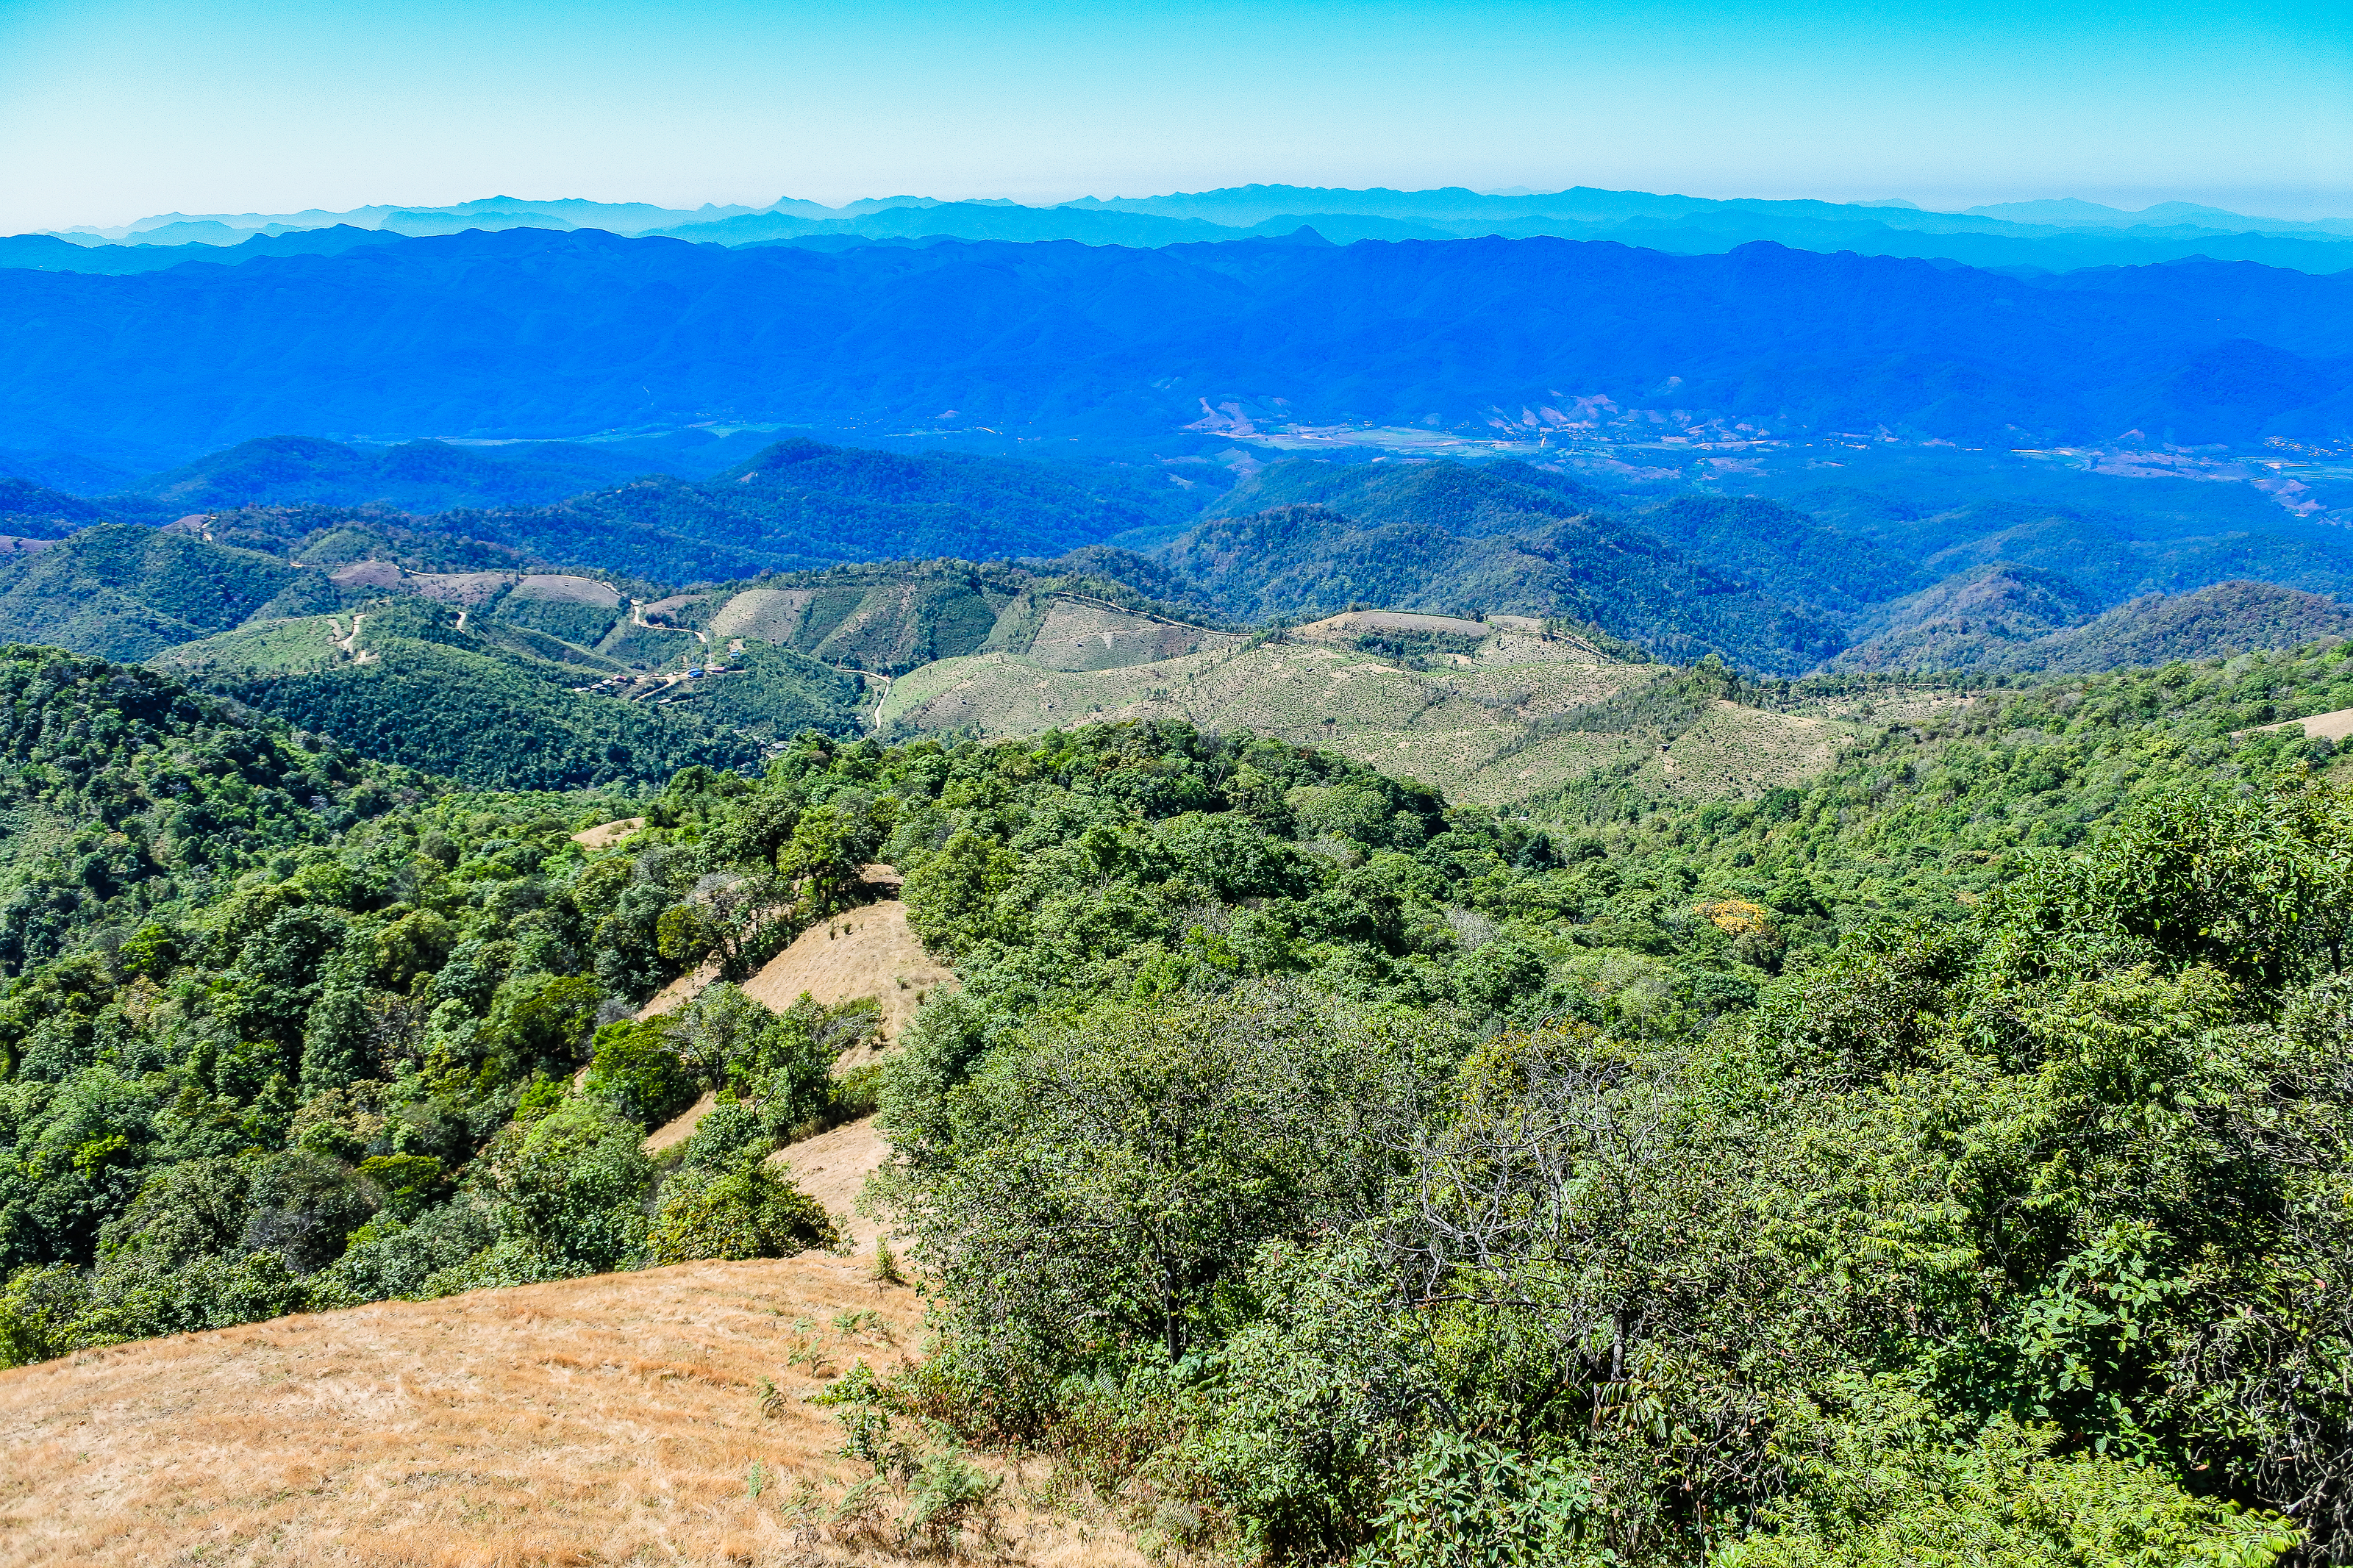
sunrise, beauty, color, dusk, sob, bright, yellow, scenic, sun, summer, scene, cloud, gold, red, beautiful, mountain, view, romantic, weather, season, sunny, mey, sky, viewpoint, wallpaper, nature, heaven, morning, mae hong son, orange, sunlight, outdoors, light, background, vacations, sunset, dawn, evening, travel, colorful, landscape, mountainous landforms, vegetation, hill station, natural landscape, ridge, wilderness, hill, nature reserve, natural environment, highland, mountain range, plant community, biome, chaparral, forest, tropical and subtropical coniferous forests, tree, shrubland, jungle, mount scenery, national park, rainforest, ecoregion, terrain, grassland, grass, valley, valdivian temperate rain forest, escarpment, tourism, rural area, plateau, state park, plant, vacation, road, temperate broadleaf and mixed forest, massif, summit, trail